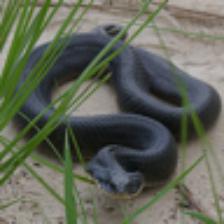
Label: NonHuman